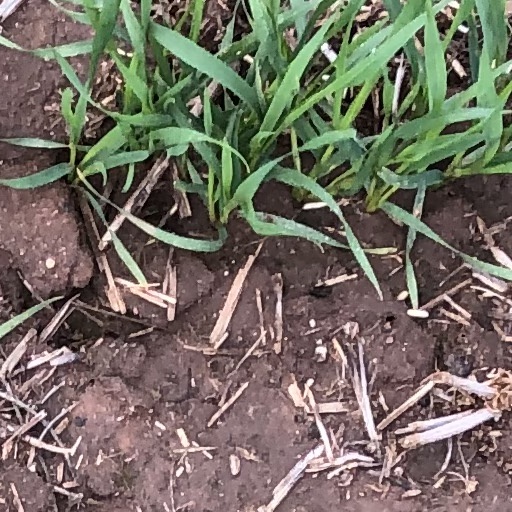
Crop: wheat